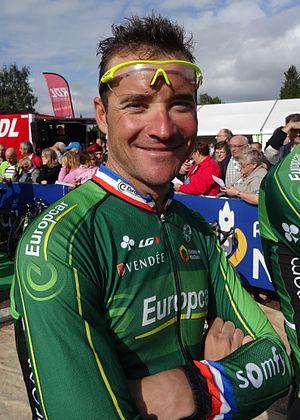
Reportage réalisé le dimanche 21 septembre à l'occasion du départ et de l'arrivée du Grand Prix d'Isbergues 2014 à Isbergues, Nord-Pas-de-Calais, France.
Thomas Voeckler, né le 22 juin 1979 à Schiltigheim, est un coureur cycliste français, professionnel de 2001 à 2017.
La saison 2014 de l'équipe cycliste Europcar est la quinzième de cette équipe.